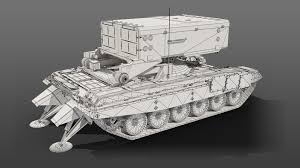
Label: Self Propelled Artillery